Wirgin

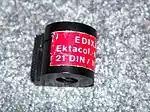
Edixa16mm21DIN Ektacolor film

Edixa16mm uses Rollei 16 type RADA cartridge，loaded with unperforated 16mm film 。Film width 16mm，frame format 14x21mm，20 exposures per cartridge。